Lesser ʻakialoa

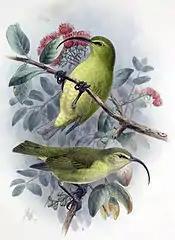
Illustration

It was a yellowish bird with a two-inch-long thin whitish-yellow bill. It had small olive green wings which it used to flit from tree to tree to look for insects like beetles and caterpillars.